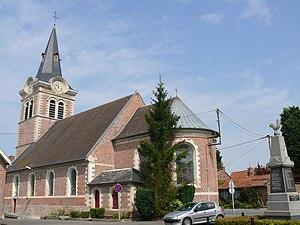
L'église Saint-Amand d'Aubigny-au-Bac (Nord, France).
Aubigny-au-Bac est une commune française située dans le département du Nord, en région Hauts-de-France.